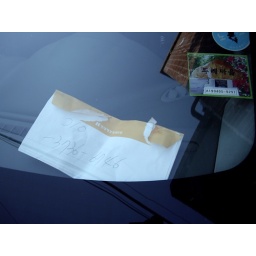
phone number in car window